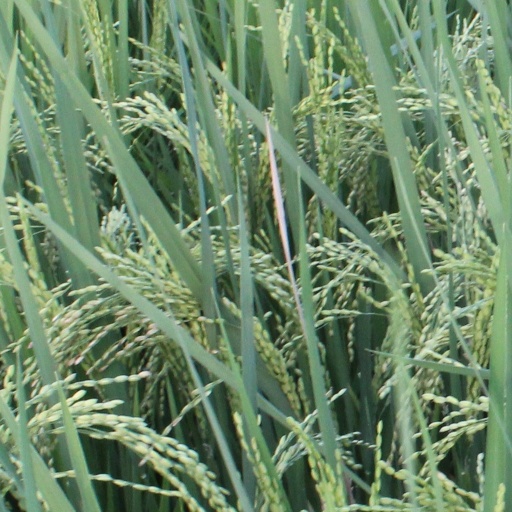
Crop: rice